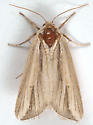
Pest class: wheathead_armyworm_Dargida_diffusa